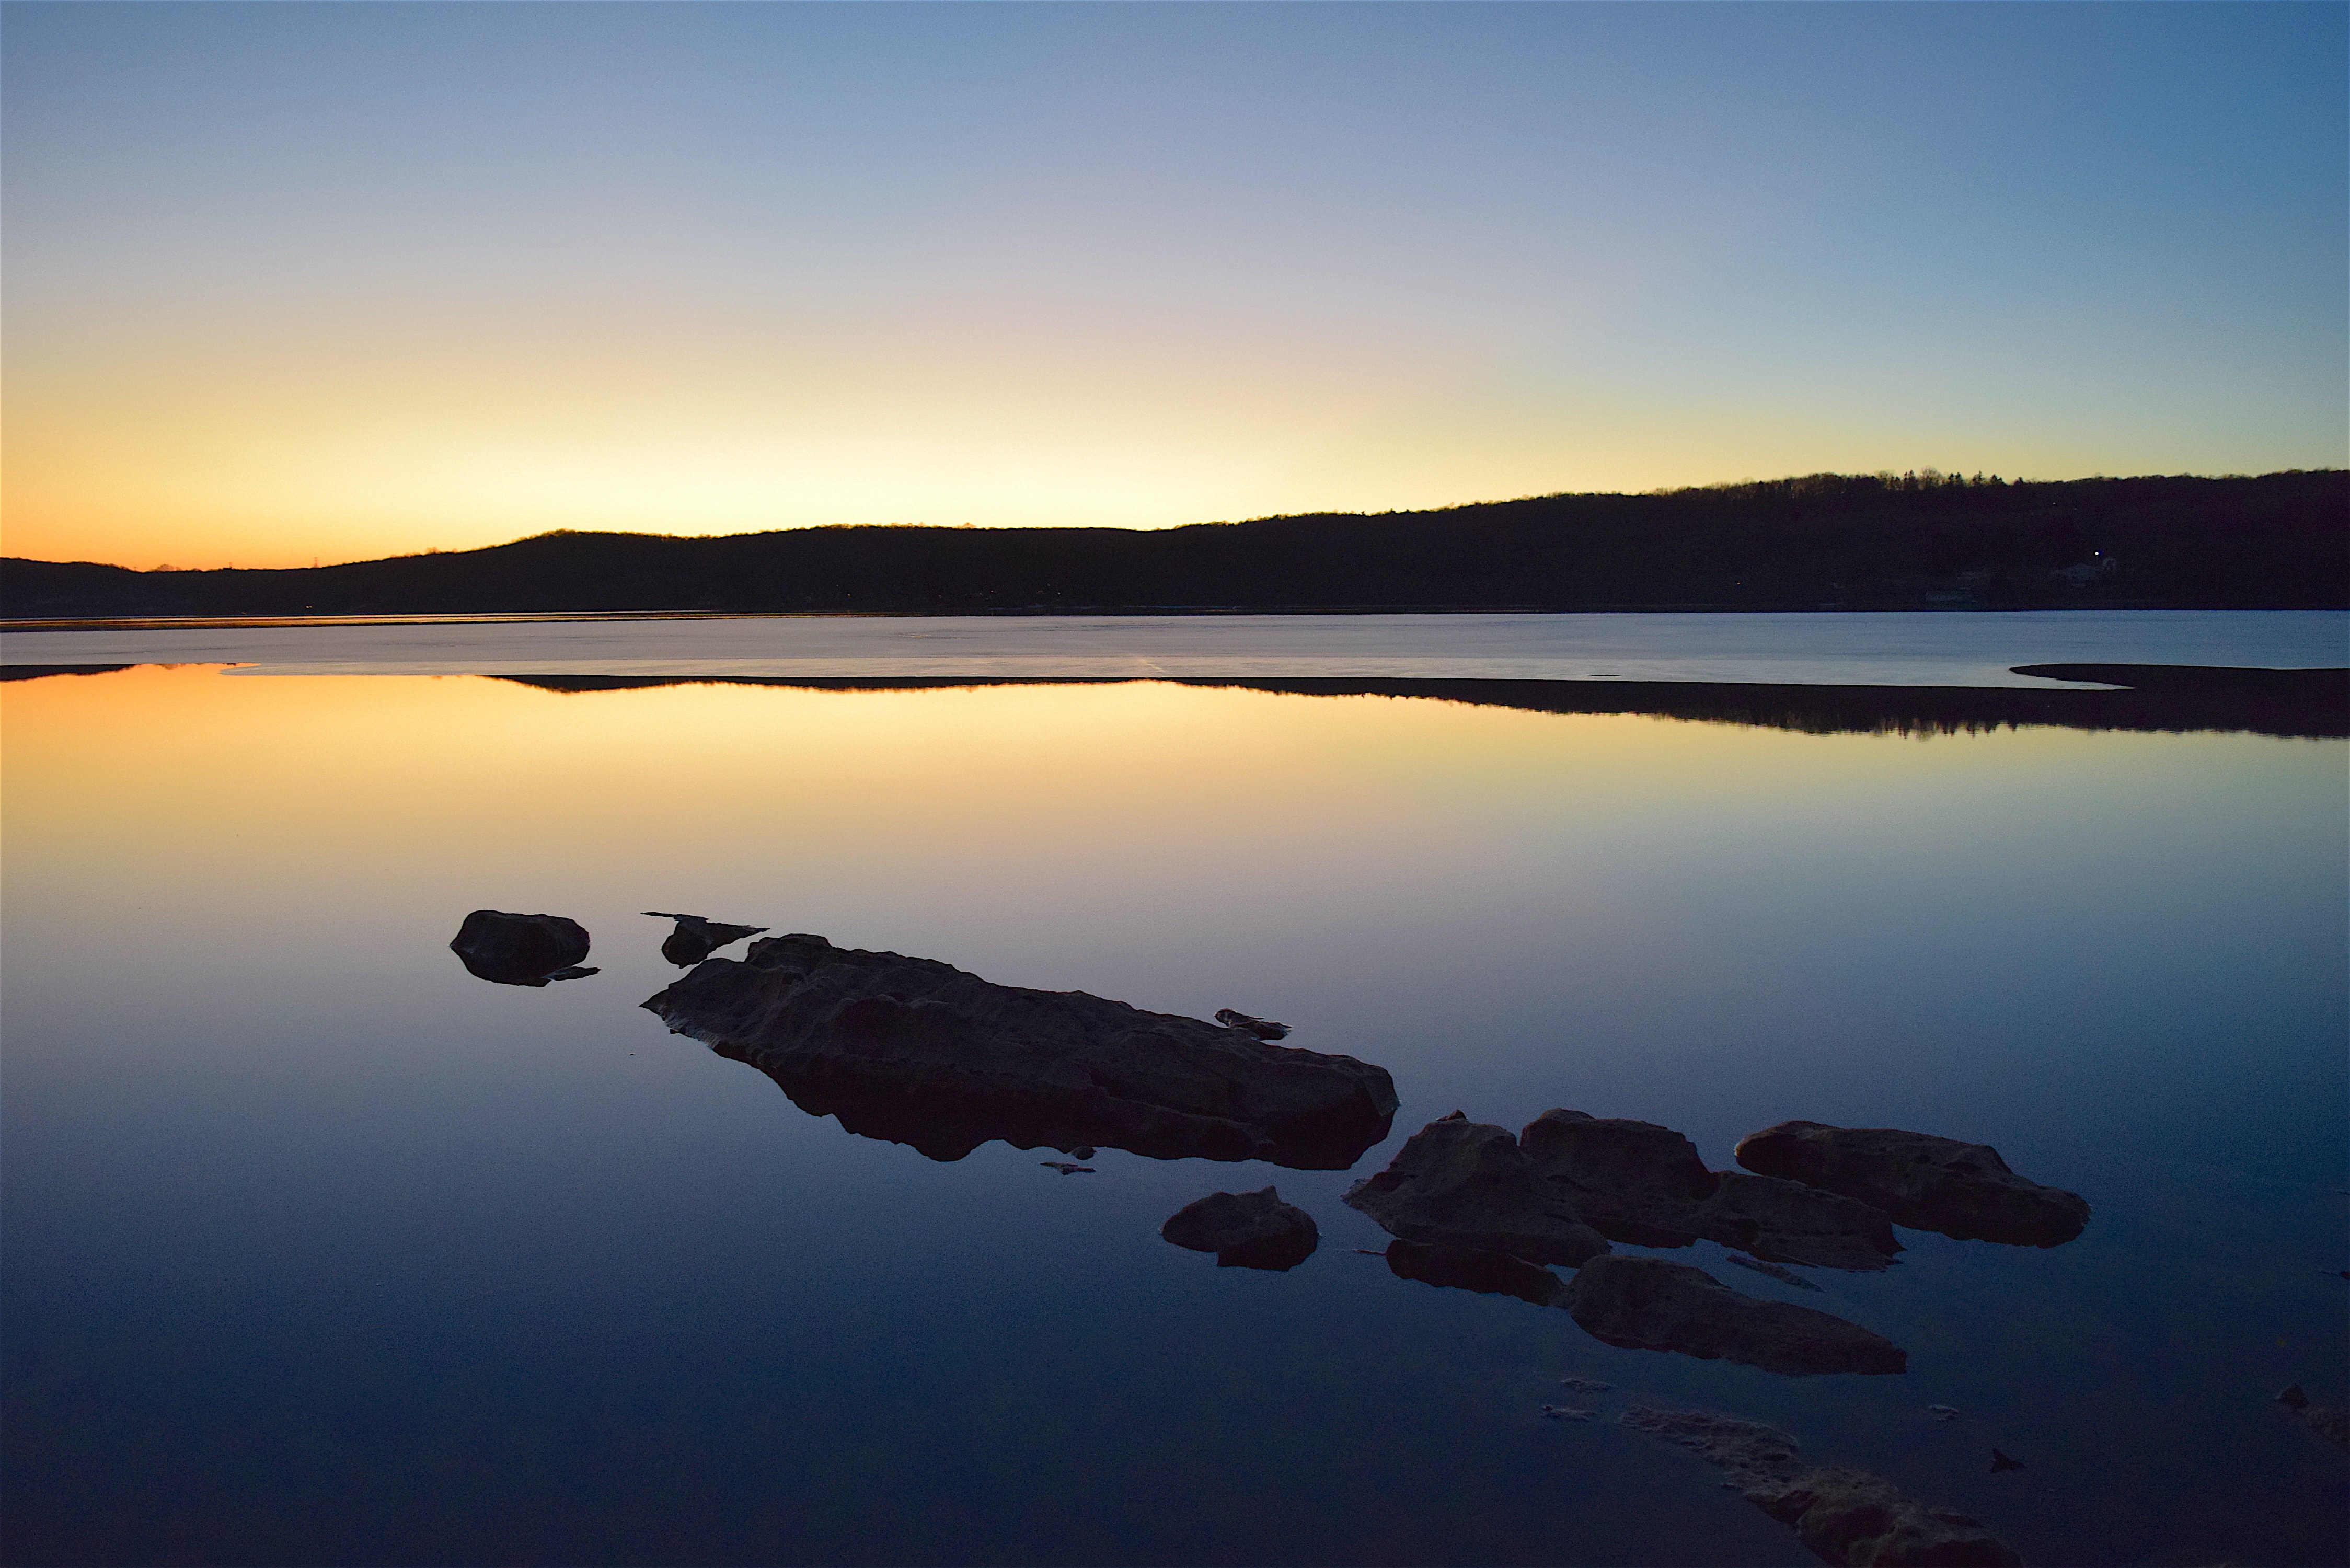
landscape, sea, coast, water, nature, outdoor, rock, ocean, horizon, mountain, light, cloud, sky, sun, sunrise, sunset, sunlight, morning, lake, dawn, dusk, evening, twilight, orange, reflection, tranquil, scenic, color, peaceful, scenery, calm, serene, bay, blue, reservoir, colorful, body of water, beautiful, still, quiet, loch, atmospheric phenomenon